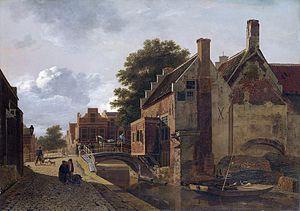
Paysage urbain avec le Kalvermarkt (marché de veau) à La Haye. Maisons le long d'un canal, à droite un chaland et quelques poulets. Sur le côté gauche est le marché qui conduit à un pont sur lequel un cheval et une voiture passe par. Au le quai, un homme avec une brouette et un homme avec un joug sur les épaules Signature en bas à droite: 'J. F. Valois f.' Peinture à l'huile sur panneau 45 cm x 61,5 cm Acquis en 1808 par le 'Nationaale Konst Galerie' (maintenant appelé Rijksmuseum Amsterdam) Español: Paisaje urbano con Kalvermarkt (mercado de ternera) de La Haya. Casas a lo largo de un derecho canal de barcos y algunos pollos. En el lado izquierdo es el mercado que conduce a un puente donde un coche de caballos a través. En el muelle, un hombre con una carretilla y un hombre con un yugo sobre sus hombros Firmado abajo a la derecha: 'J. F. Valois f '. Aceite en el panel 45 cm x 61,5 cm Adquirido en 1808 por el 'Nationaale Konst Galería' (ahora Rijksmuseum de Amsterdam)"